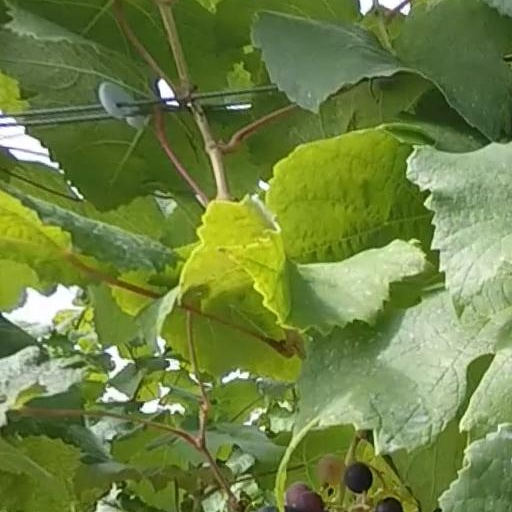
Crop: grape